Pizza in China

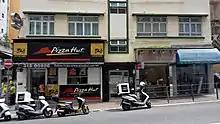
A Pizza Hut restaurant in Happy Valley, Hong Kong. Some of the scooters in front of the store are used for pizza delivery.

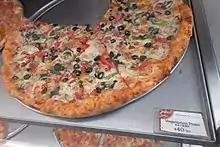
Pizza by the slice at a sidewalk food shop in Hong Kong

Pizza Hut opened its first store in China in 1990, followed by Domino's Pizza in 1995. The two pizza chains both expanded in the Chinese market in the 2000s. Prior to entering the market, Pizza Hut performed market analysis and research into consumer food preferences, tastes, and dining habits, whereas Domino's simply entered the market providing their standard fare. With its planning and research, Pizza Hut was successful in its endeavors, opening over 1,300 stores in the country, whereas Domino's was rather unsuccessful, with under 40 stores in China in 2014. At the time, Domino's provided the company's delivery guarantee of thirty minutes or less, but did not take into account many Chinese cities' heavy vehicle traffic and gridlock. Domino's lack of success in the Chinese market has also been attributed to the chain's fare lacking appeal to Chinese consumers, not having sit-down restaurants (Domino's stores were take-out and delivery only), and the large size of the company's pizzas, which made them difficult for consumers to eat while walking or hanging out on the street.